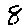
Label: 8